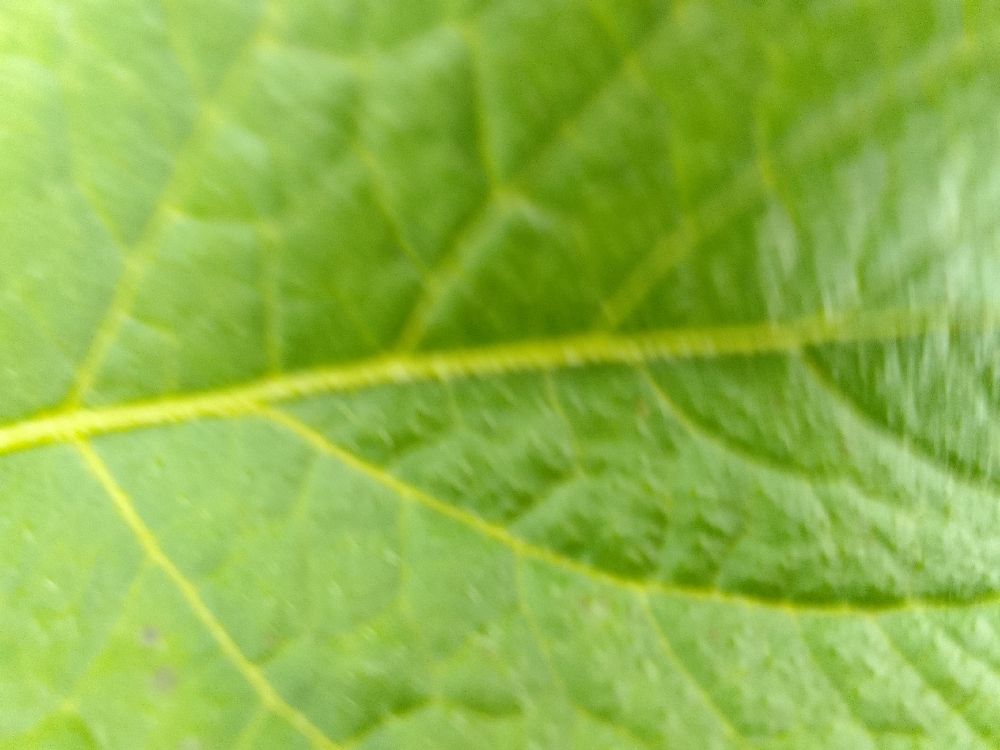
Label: Healthy